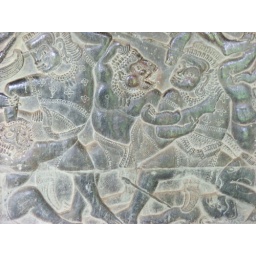
the mural were once protected by a wooden roof